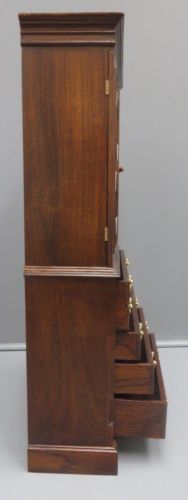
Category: cabinet